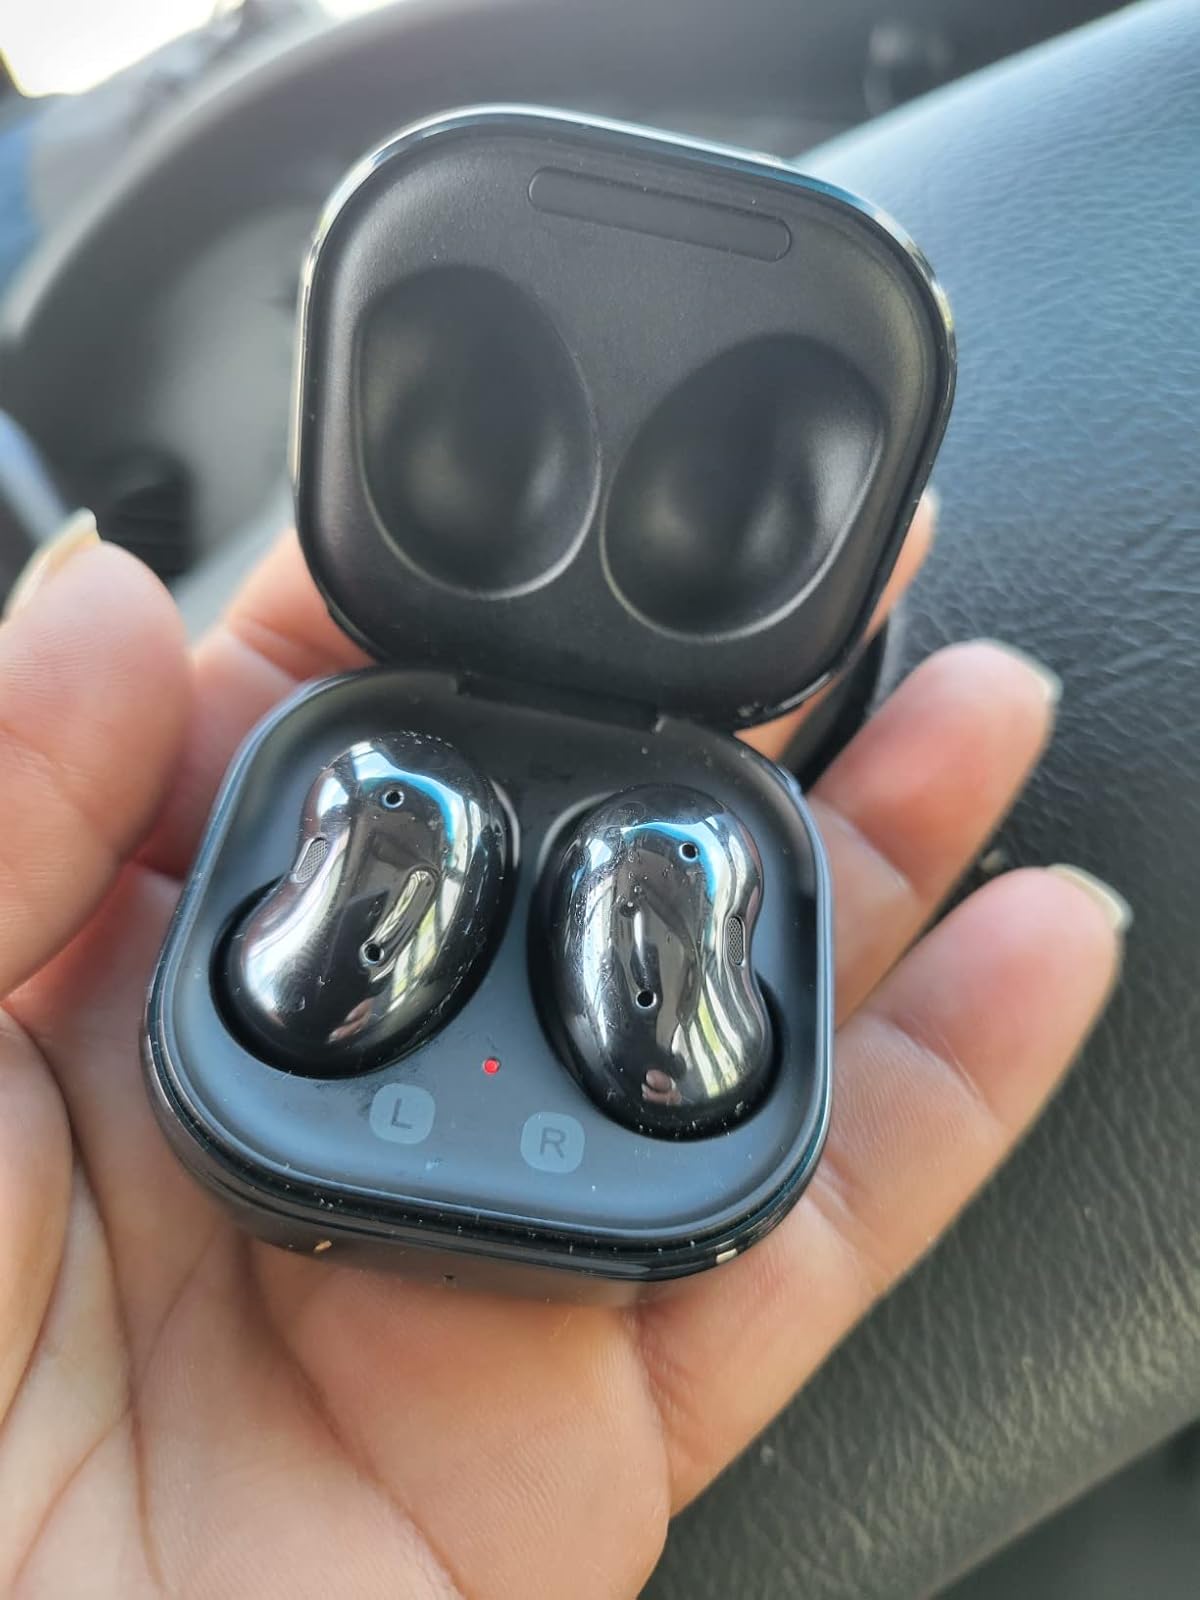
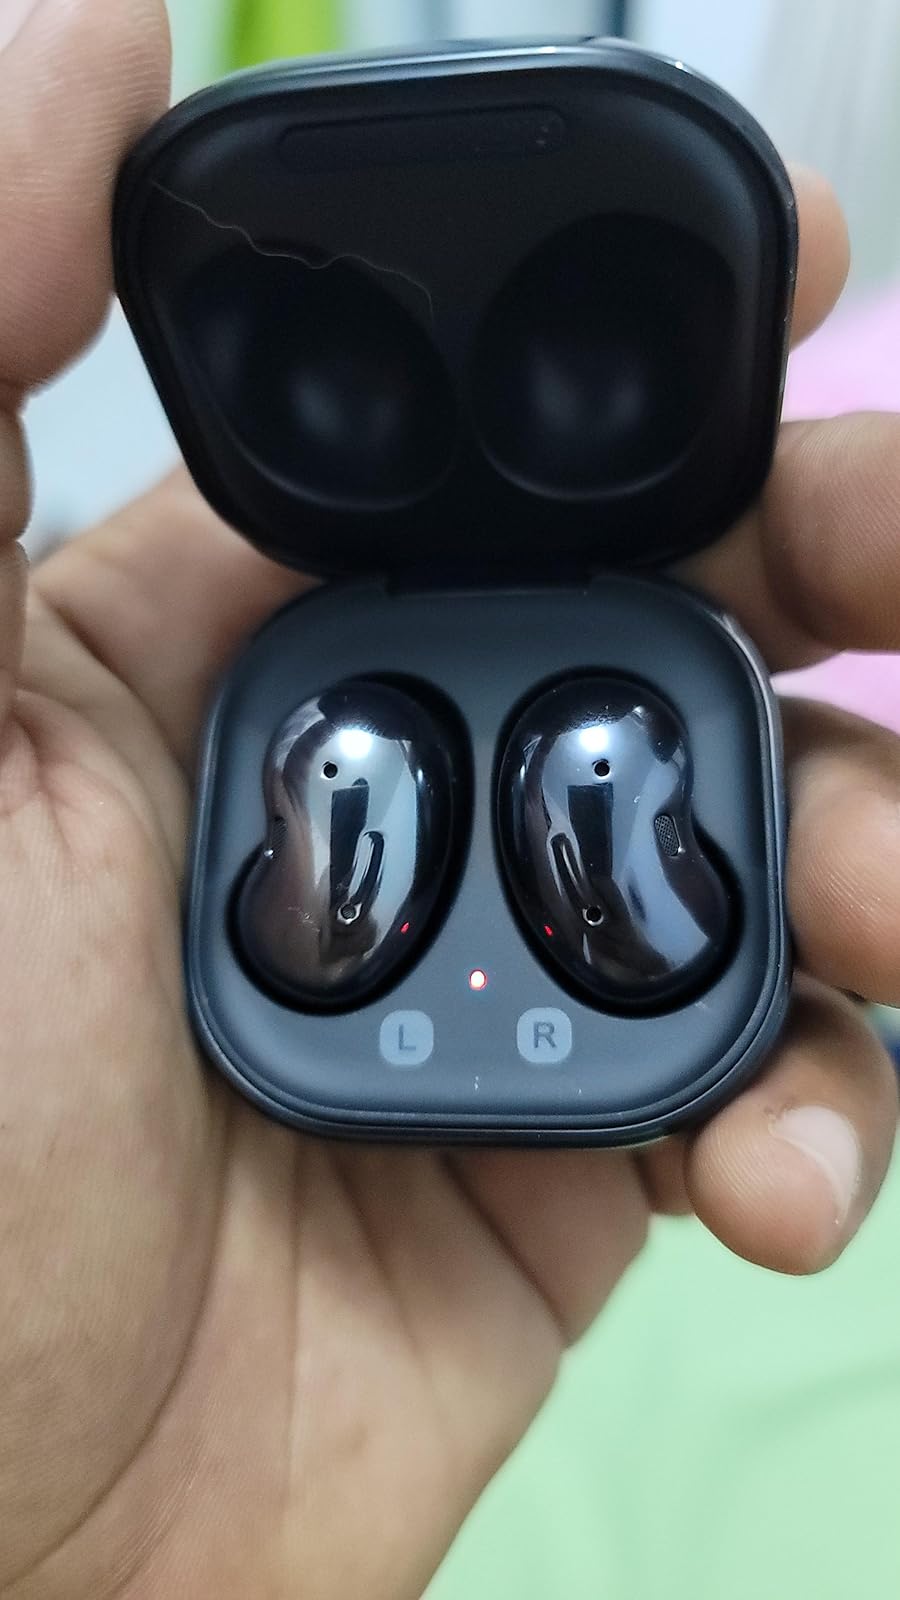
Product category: earbuds
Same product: yes